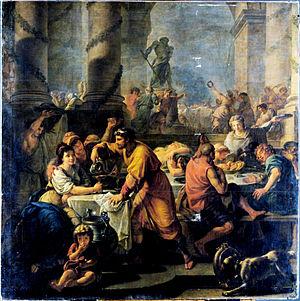
La galette des rois est une galette traditionnellement élaborée et consommée dans une majeure partie de la France, au Québec, en Acadie, en Suisse, au Luxembourg, en Belgique et au Liban à l'occasion de l’Épiphanie, fête chrétienne qui célèbre la visite des rois mages à l'enfant Jésus, célébrée selon les pays le 6 janvier ou le premier dimanche après le 1ᵉʳ janvier.